V'Zot HaBerachah

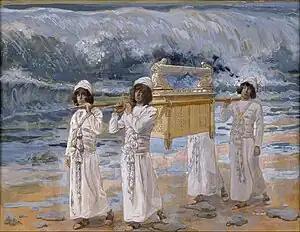
"The Ark Passes Over the Jordan" (watercolor circa 1896–1902 by James Tissot)

James Kugel reported that some modern scholars see Moses's blessing of the tribes in Deuteronomy 33 to be of a different, arguably quite ancient, provenance than the rest of Deuteronomy, and that an editor tacked Deuteronomy 33 on to round out the book.